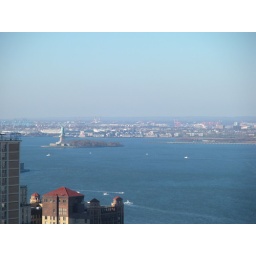
Towers is a Bethel Residence building in Brooklyn. That roof top deck is beautifull too.